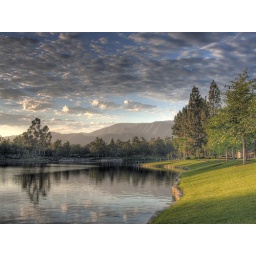
3 exposure HDR photo of a lake near my house at sunset.